Thunder in the Hills

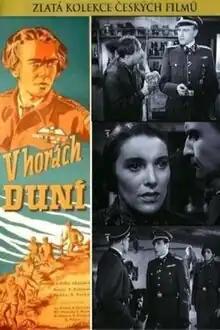

Thunder in the Hills (Czech: V horách duní) is a 1946 Czech war drama film directed by Václav Kubásek and Josef Mach and starring Jaroslav Průcha, Marie Vásová and Miroslav Homola. It was shot at the Barrandov and Radlice Studios in Prague and on location around Brno and Svratka. The film's sets were designed by the art directors Štěpán Kopecký and Alois Mecera.